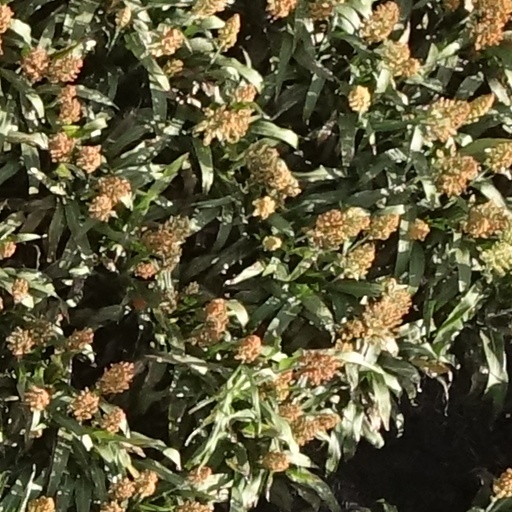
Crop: sorghum